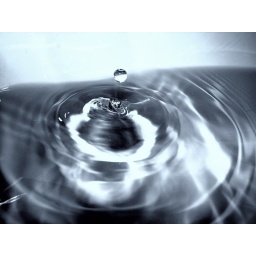
drop reflected on the water in a ordinary sink